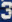
Number: 3